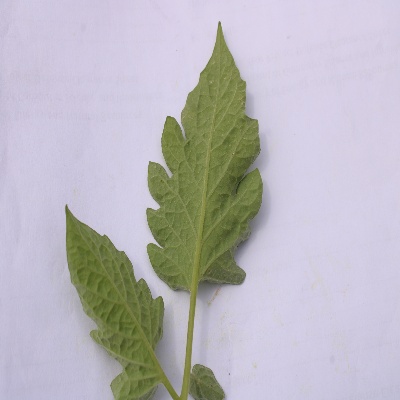
Crop: Tomato
Condition: healthy